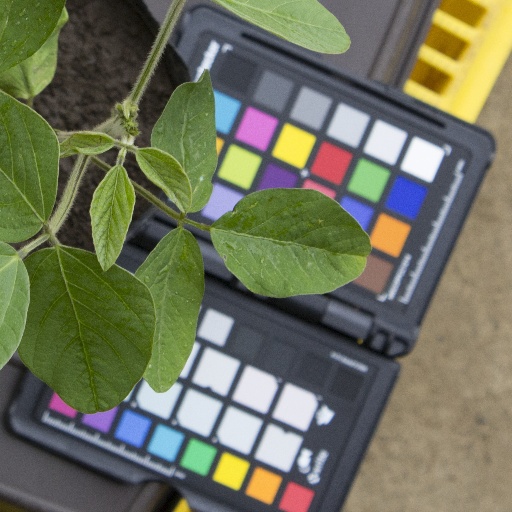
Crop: soybean